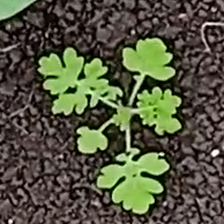
Weed species: Gajar_gavat_(Parthenium hysterophorus)